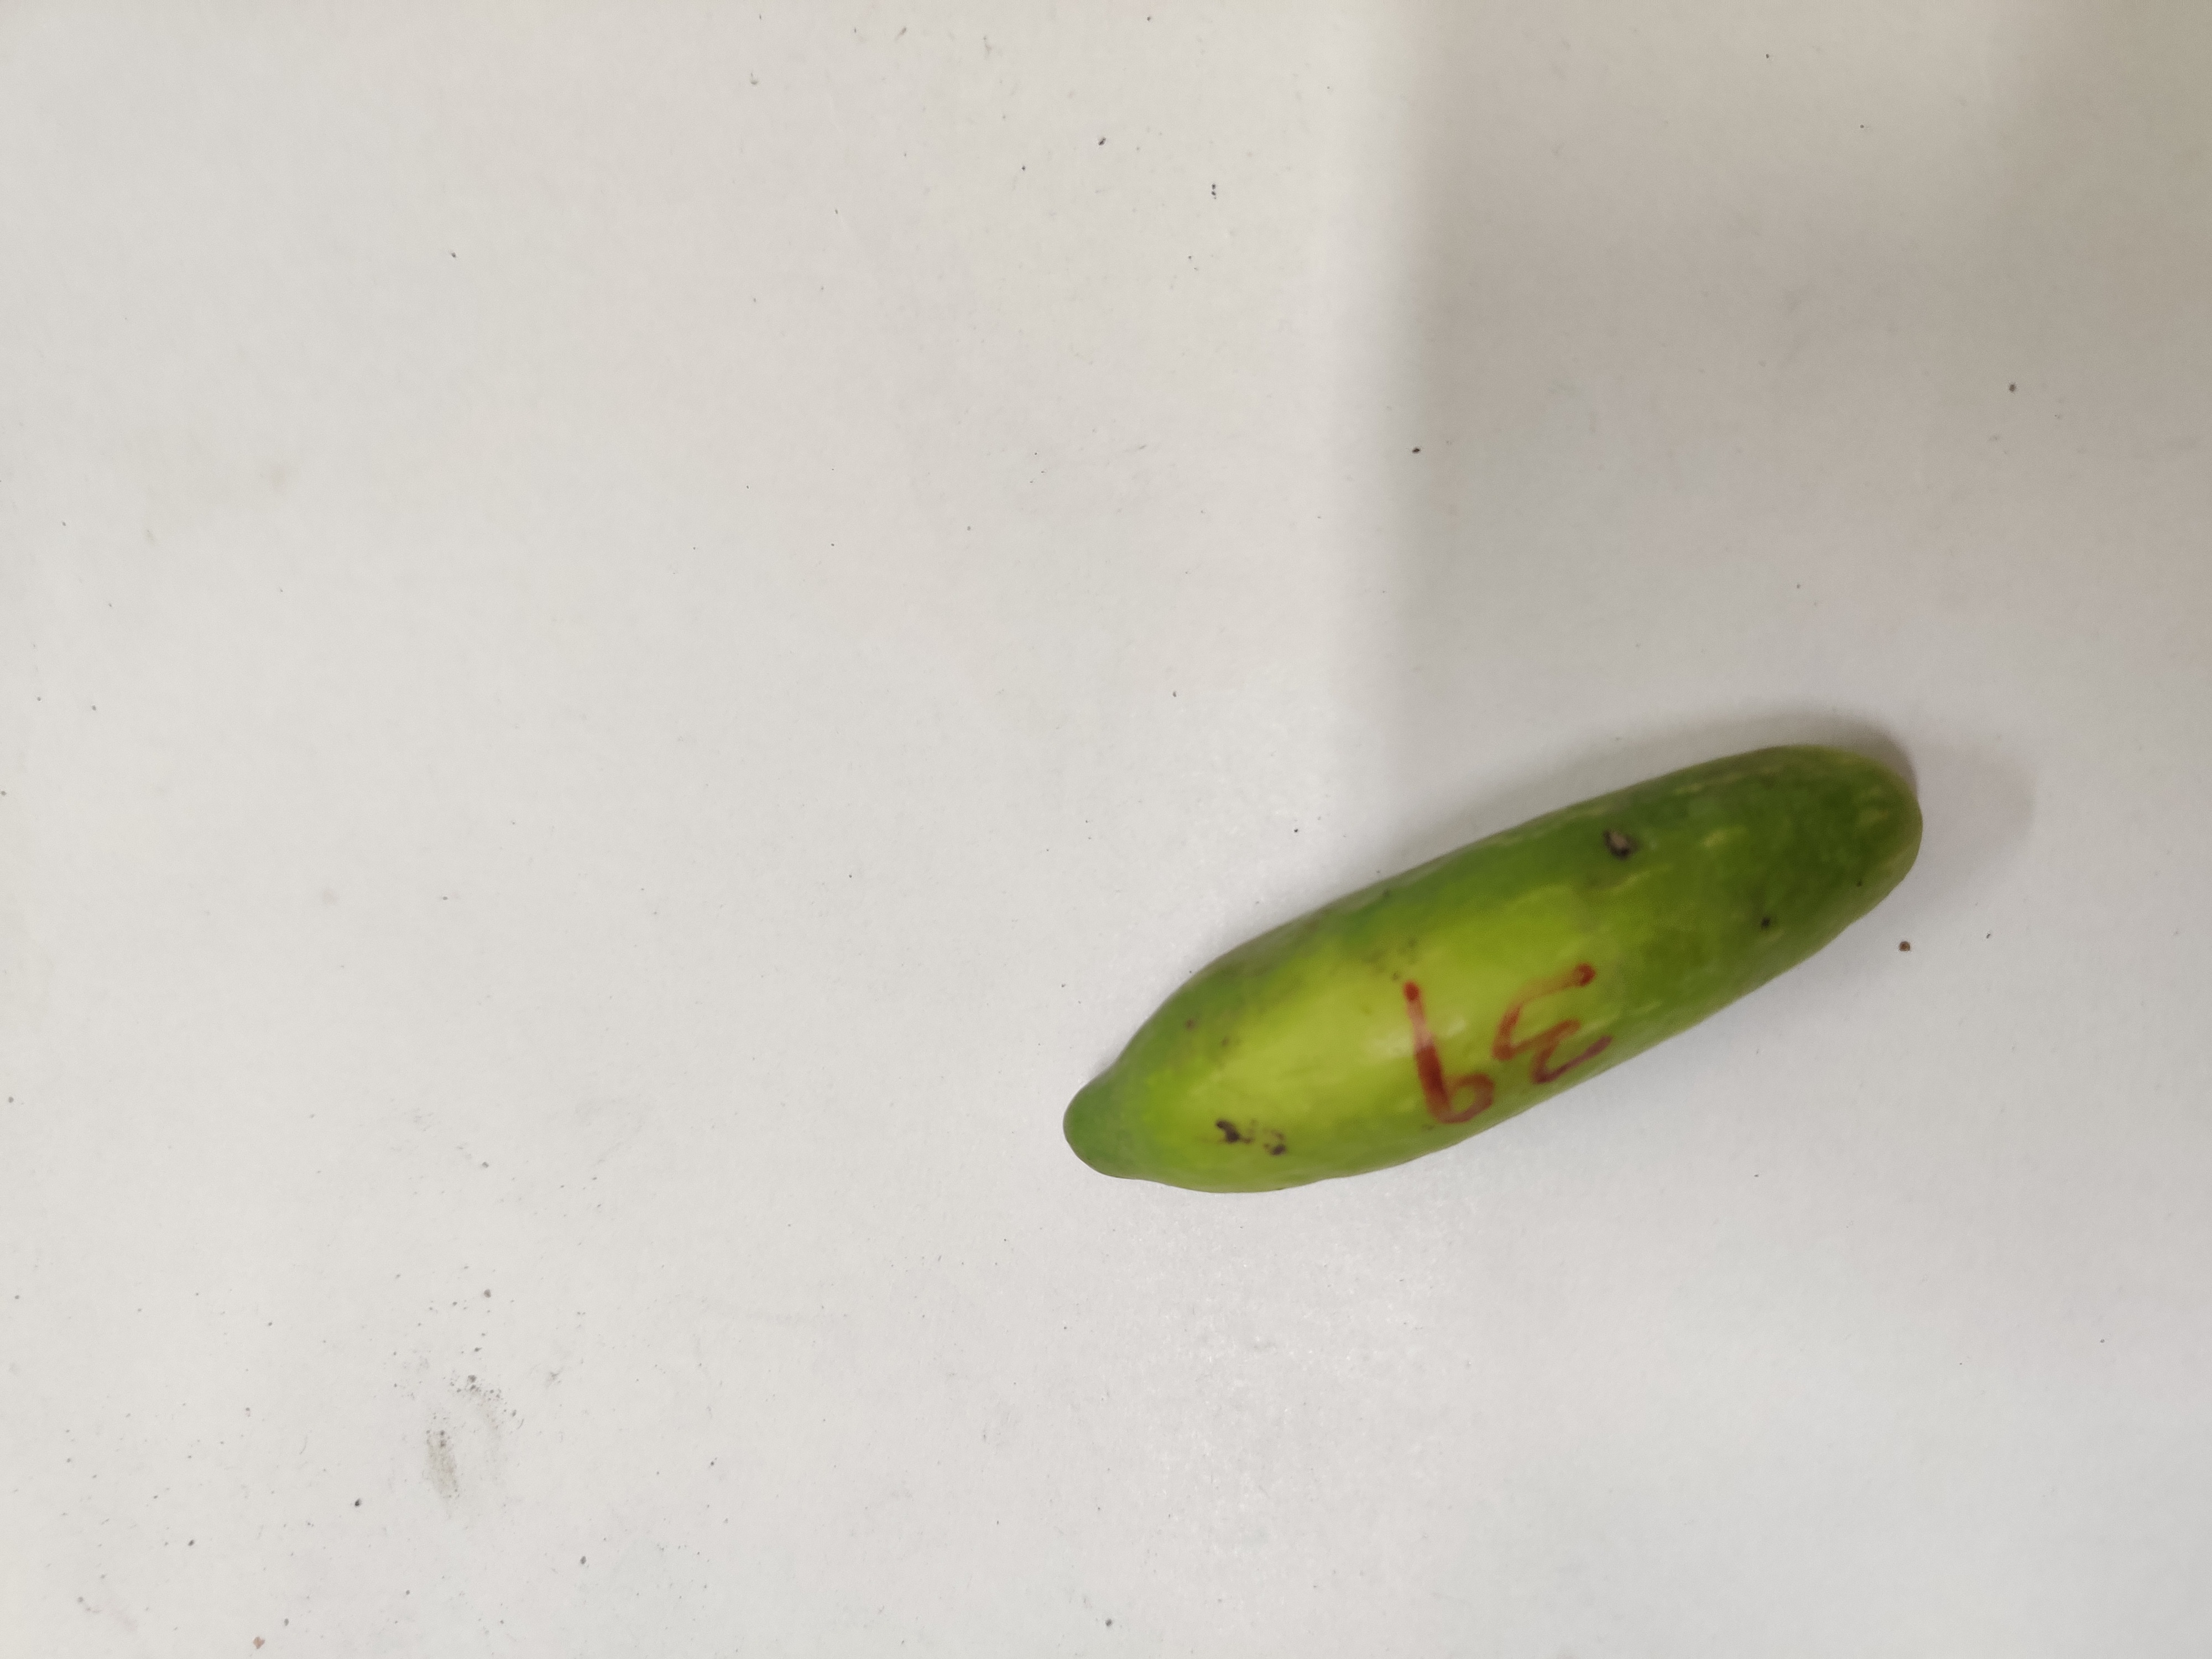
Crop: Ivy Gourd
Condition: Damaged